Adolf Wamper

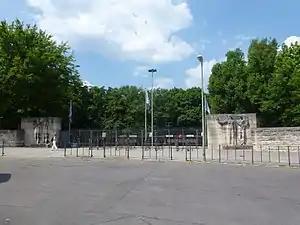
Entrance to the Waldbühne on the 1936 Olympic grounds in Berlin, with Wamper's relief sculptures

Wamper joined the regional affiliate of the Reichskartell der bildenden Künste, a precursor organisation of the Reichskulturkammer, in 1928; it was superseded by the latter in September 1933 after the Nazis came to power. He joined the Nazi Party on 1 May 1933. He moved to Berlin in 1935, when he was 34, and collaborated with the architect on the design for the Charlottenburg opera house. He received his first commission for monumental sculpture in 1935, for the two pairs of figures in relief flanking the entrance to the Dietrich-Eckart-Bühne open-air theatre, now the Waldbühne, on the grounds of the 1936 Summer Olympics. On the left, representing "Fatherland Celebration", male nudes hold a sword and a spear, a pairing that was to be used more famously by Arno Breker; on the right, representing "Artistic Celebration", female nudes hold a laurel wreath and a lyre. The intent was to show the kinship between ancient Greek and Germanic culture. Also in 1935, he married Maria Elisabeth Haack, a dentist, and was also involved in the renovation of the Deutsche Oper building, which had become the property of the state and was redesigned to better suit Nazi tastes; he was responsible for the ceiling and for busts of Wagner and Beethoven for the foyer. His work was also part of the sculpture event in the art competition at the 1936 Summer Olympics.